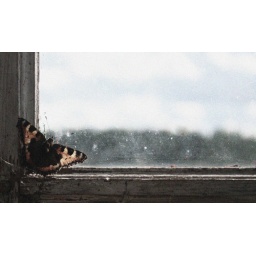
Found a butterfly in the window in an old house. The only survivor!